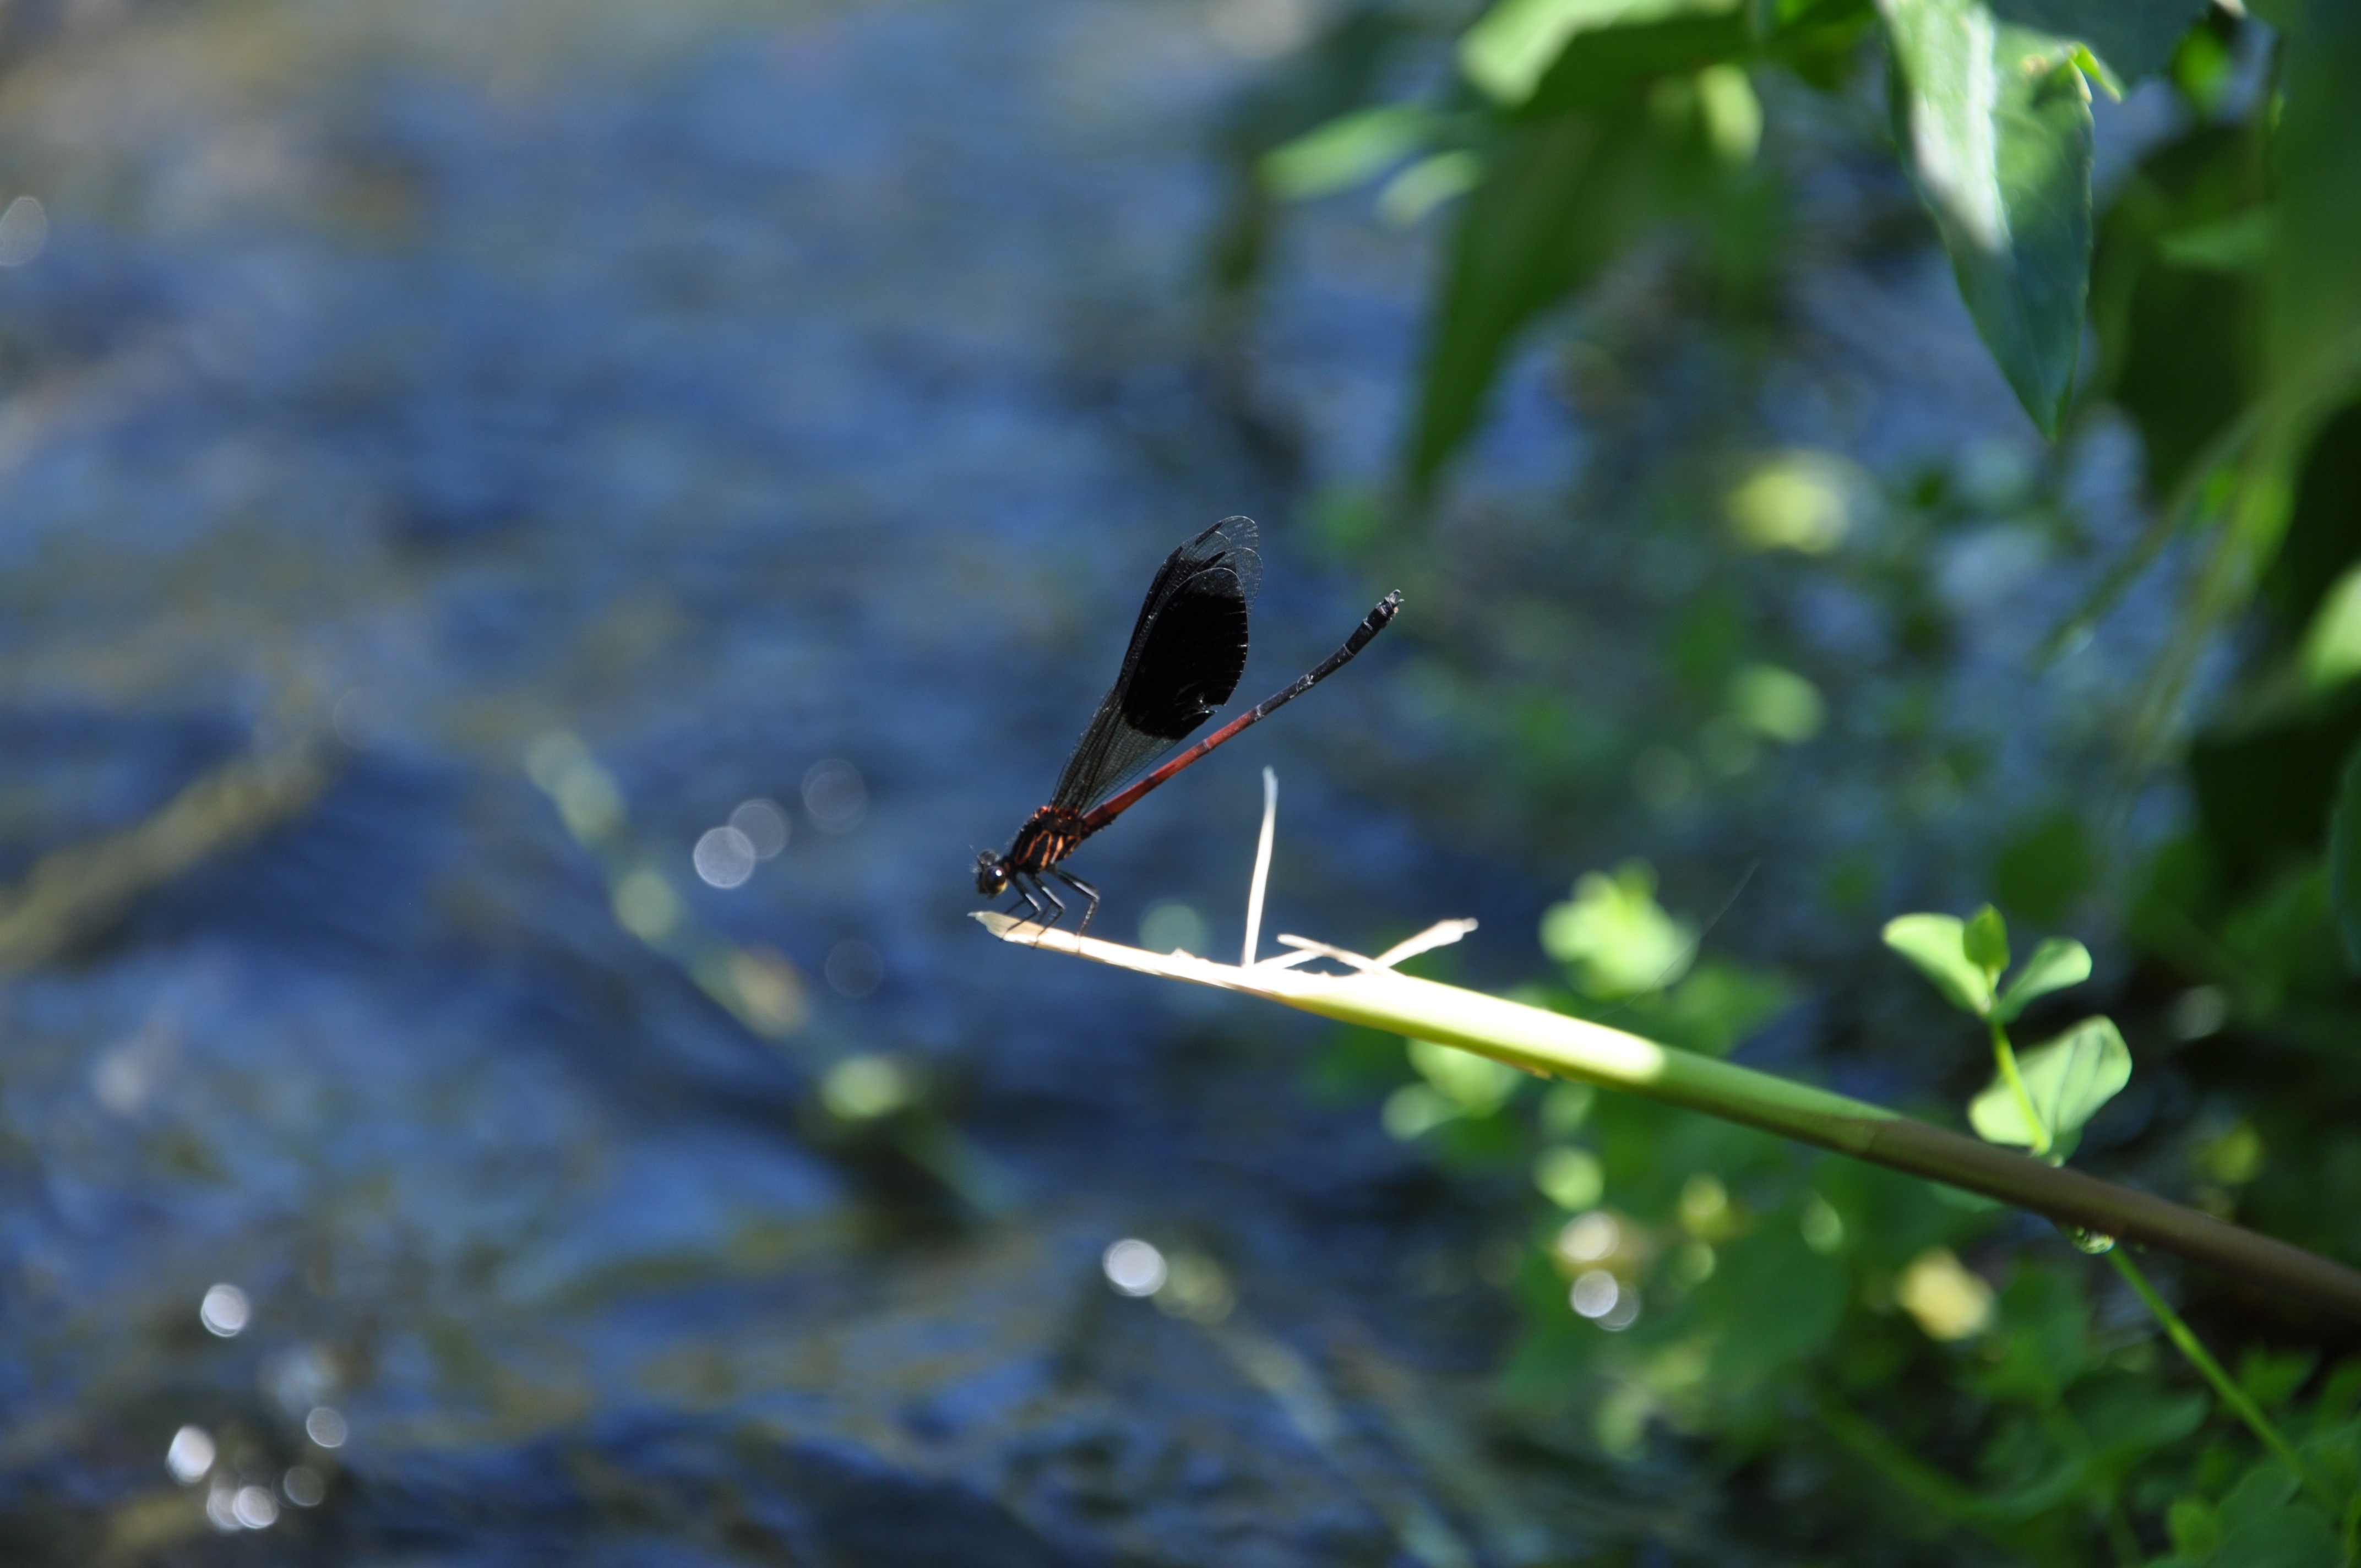
nature, branch, bird, leaf, flower, wildlife, green, insect, butterfly, flora, fauna, invertebrate, damselfly, macro photography, quentin chong, aquatic insects